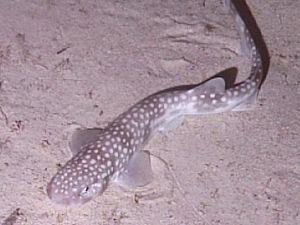
Scyliorhinus hesperius est une espèce de requins.
Scyliorhinus est un genre de requins de la famille des Scyliorhinidae, connus sous le nom de Roussettes.